National Hurricane Center

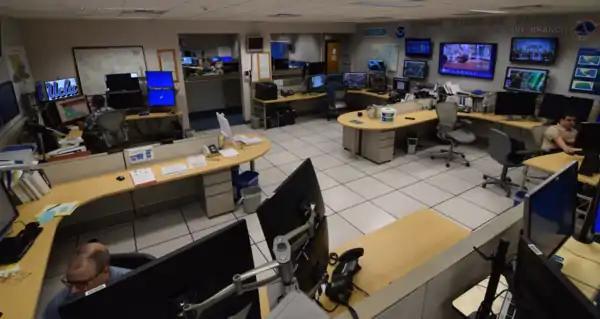

The Tropical Analysis and Forecast Branch (TAFB, formerly the Tropical Satellite Analysis and Forecast unit and the Tropical Analysis Center) is a part of the National Hurricane Center and was created in 1967. The TAFB is responsible for high seas analyses and forecasts for tropical portions of the Atlantic and Pacific between the Prime Meridian and the 140th meridian west poleward to the 30th parallel north in the northeast Pacific Ocean and the 31st parallel north in the northern Atlantic Ocean. Unlike the Hurricane Specialist Unit (HSU), TAFB is staffed full-time around the year. Other responsibilities of the TAFB include satellite-derived tropical cyclone position and intensity estimates, WSR-88D radar fixes for tropical cyclones, tropical cyclone forecast support, media support, and general operational support. The Ocean Prediction Center backs up TAFB in the event of a communications outage, and vice versa.